Lübeck–Lübeck-Travemünde Strand railway

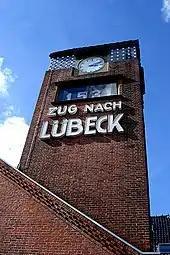
Clock tower at Travemünde Strand station designed by Fritz Klingholz

The railway runs from Lübeck Hauptbahnhof (main station) to the north together with the Lübeck–Puttgarden railway (Vogelfluglinie, "Bird Flight Line") and the Kiel–Lübeck railway. Shortly before reaching Bad Schwartau station the line forks off to the east. A freight line branches off the Travemünde line to Lübeck-Dänischburg. The main line then reaches the newly built Lübeck-Kücknitz station. The line continues along the lower course of the Trave, until it reaches Lübeck-Travemünde Skandinavienkai (Scandinavia Quay) station. This station was built near the quays of the ferries to Sweden and Finland because the older Travemünde Hafen (harbour) station was too far away from the ferries. As part of the reorganisation and expansion of the Scandinavia Quay, the track was moved in 2005 and a new station was built. The line reaches Lübeck-Travemünde Hafen station, which is adjacent to "Ostpreußenkai" (East Prussia Quay). There was formerly a branch to Brodten via Niendorf, parts of which are now used as a cycle and hiking trail. The end of the line is the terminal station of Lübeck-Travemünde Strand station, which is located in the resort district.